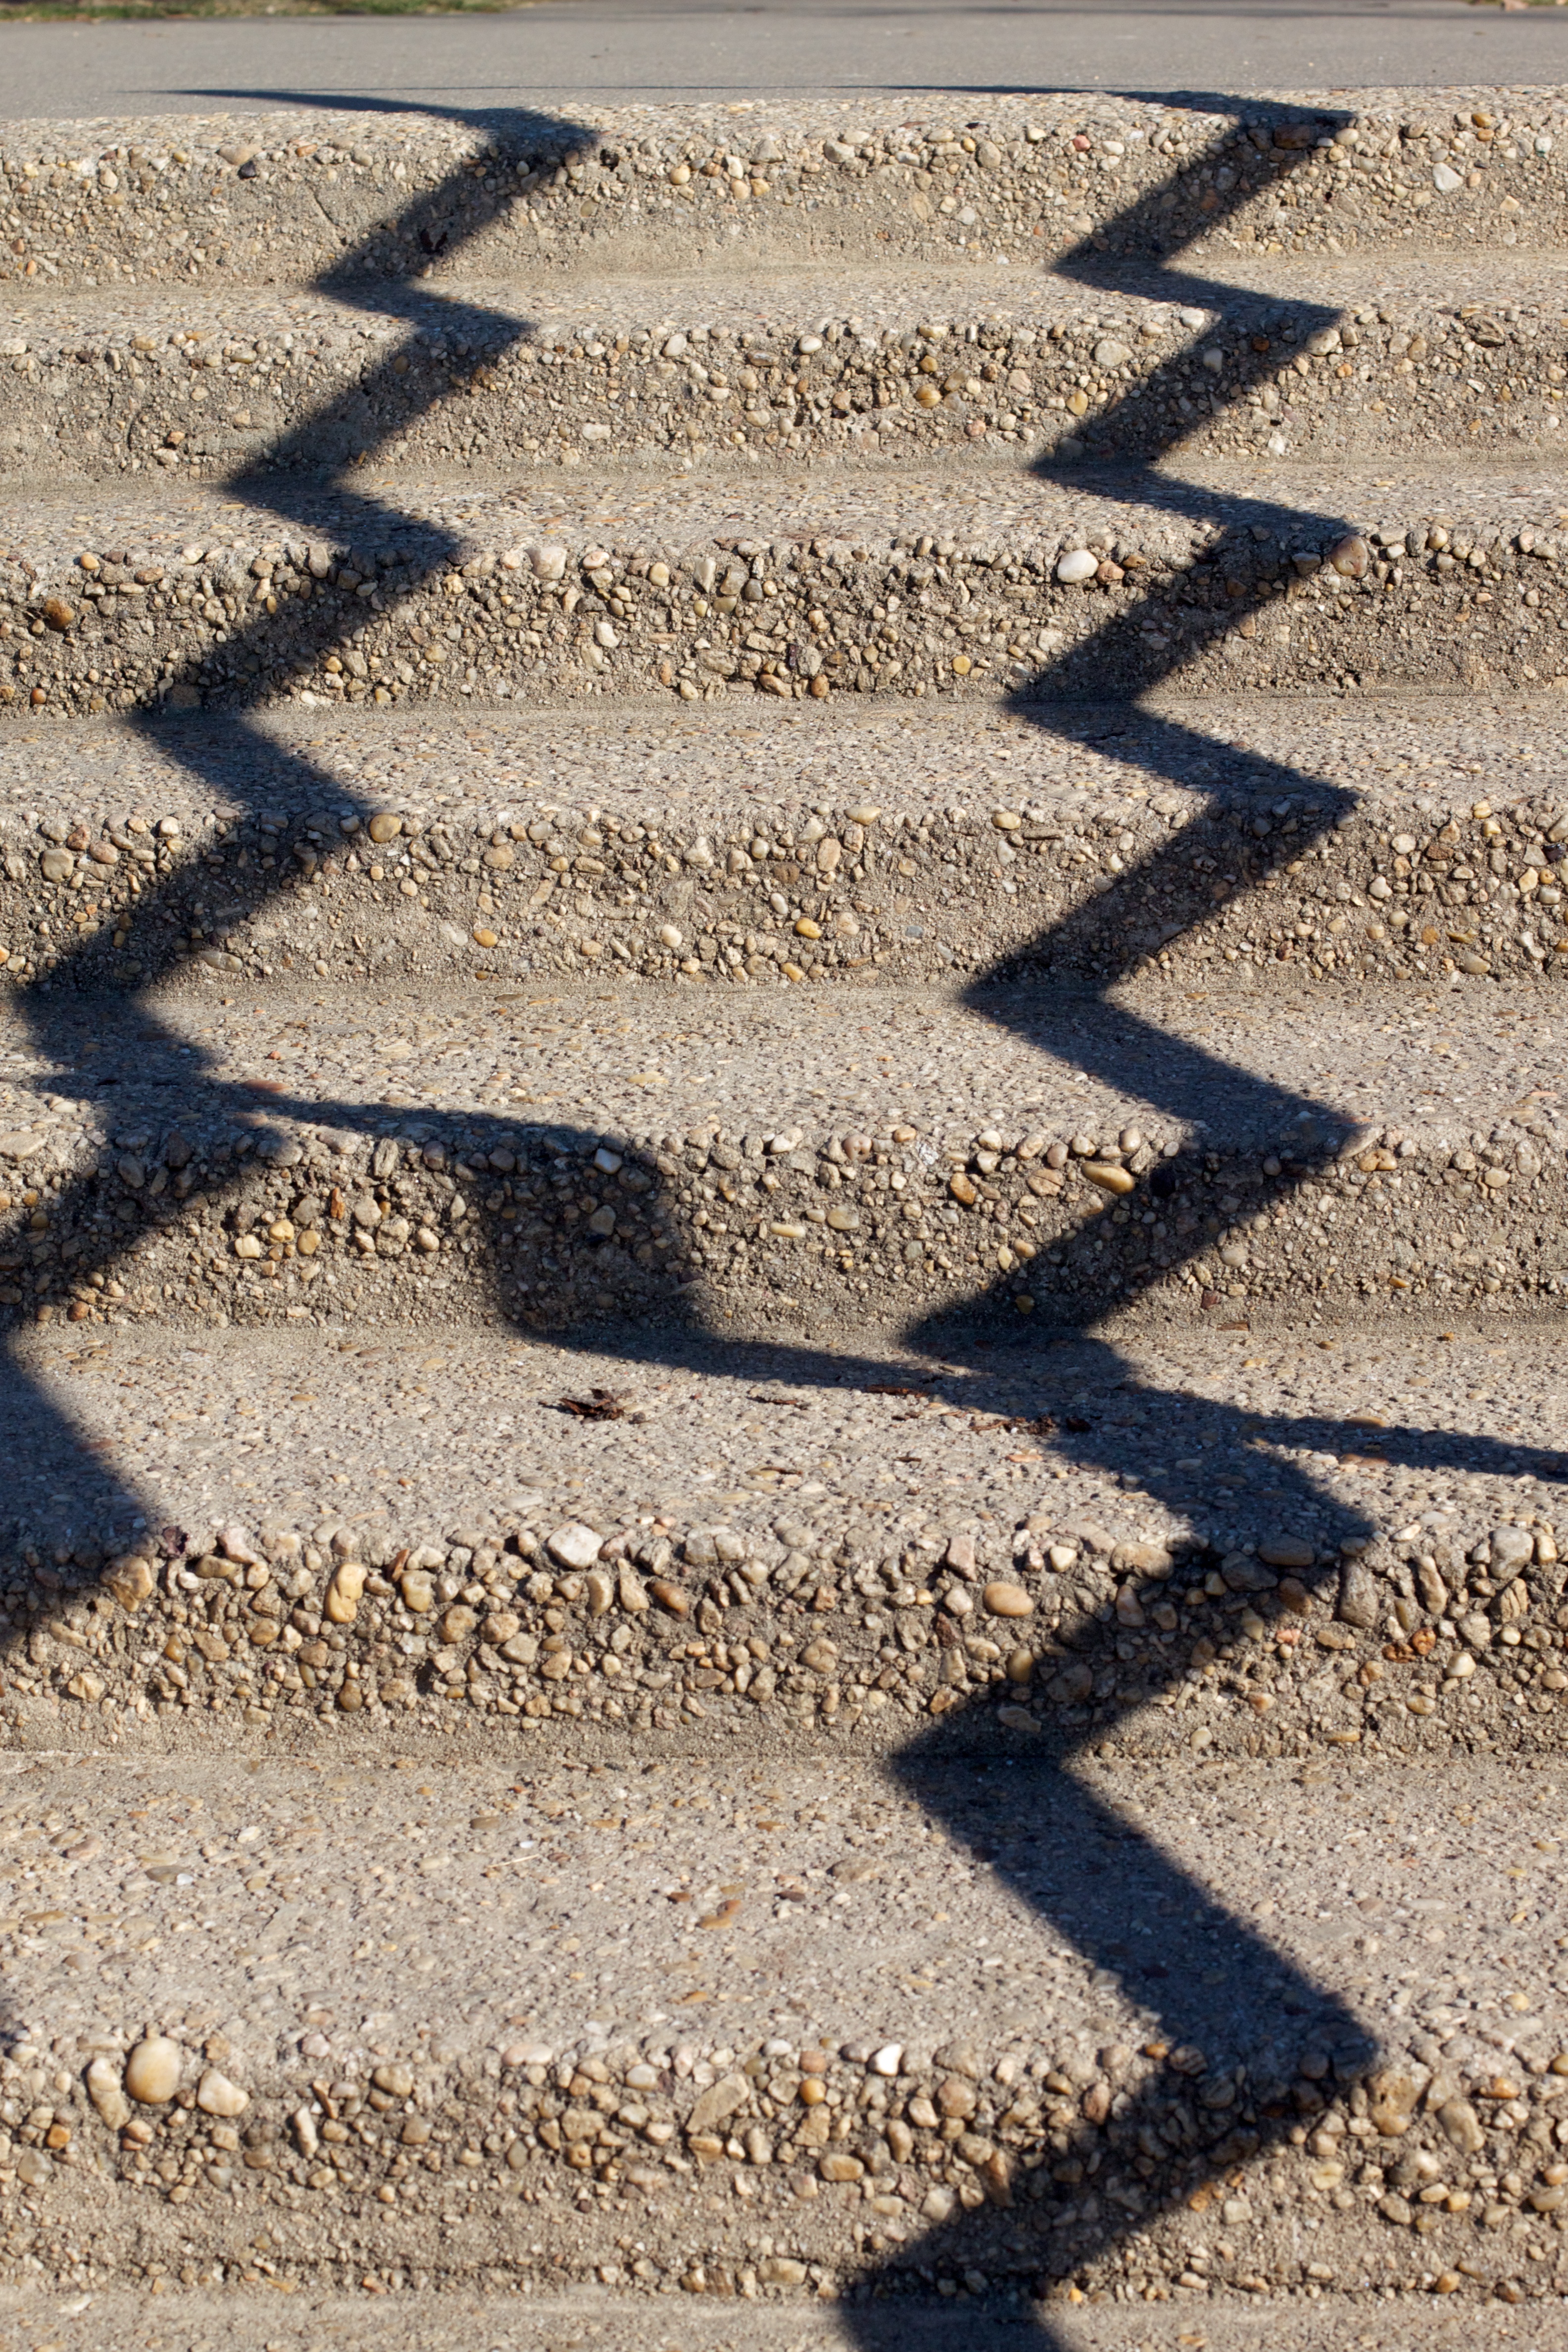
sand, floor, cobblestone, asphalt, walkway, line, soil, material, gravel, flooring, road surface